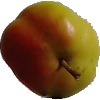
Label: Apple Red Yellow 2